Sheila Varian

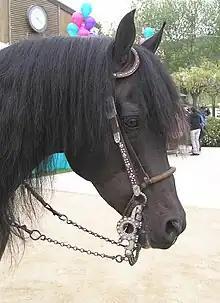
Varian stallion Maclintock V in "vaquero" style bridle

"Vaqueros" were the horsemen and cattle herders of Spanish Mexico, who first came to California with the Jesuit priest Eusebio Kino in 1687, with two expeditions in 1769, and the Juan de Anza expedition in 1774. They were the first cowboys in the region. She learned horse training methods that derived from this tradition. In her teens, she was mentored in horsemanship by Morgan horse breeder and cattle rancher Mary "Sid" Spencer. The Spencer property, called Forsyth Ranch, was near Arroyo Grande on land that is now under Lopez Lake. Spencer helped Varian learn the underlying principles of training and riding horses, how to work cattle in the mountains, and introduced her to "vaquero" training methods. Spencer also did all of her own ranch work including shoeing, gelding, horse training, baling hay, and truck repairs. She learned how to handle well-trained horses by riding one of the Spencer family's finished Morgans, a gelding named Little Horse. With Spencer's help, she also learned to recognize correct conformation and balance in horses.